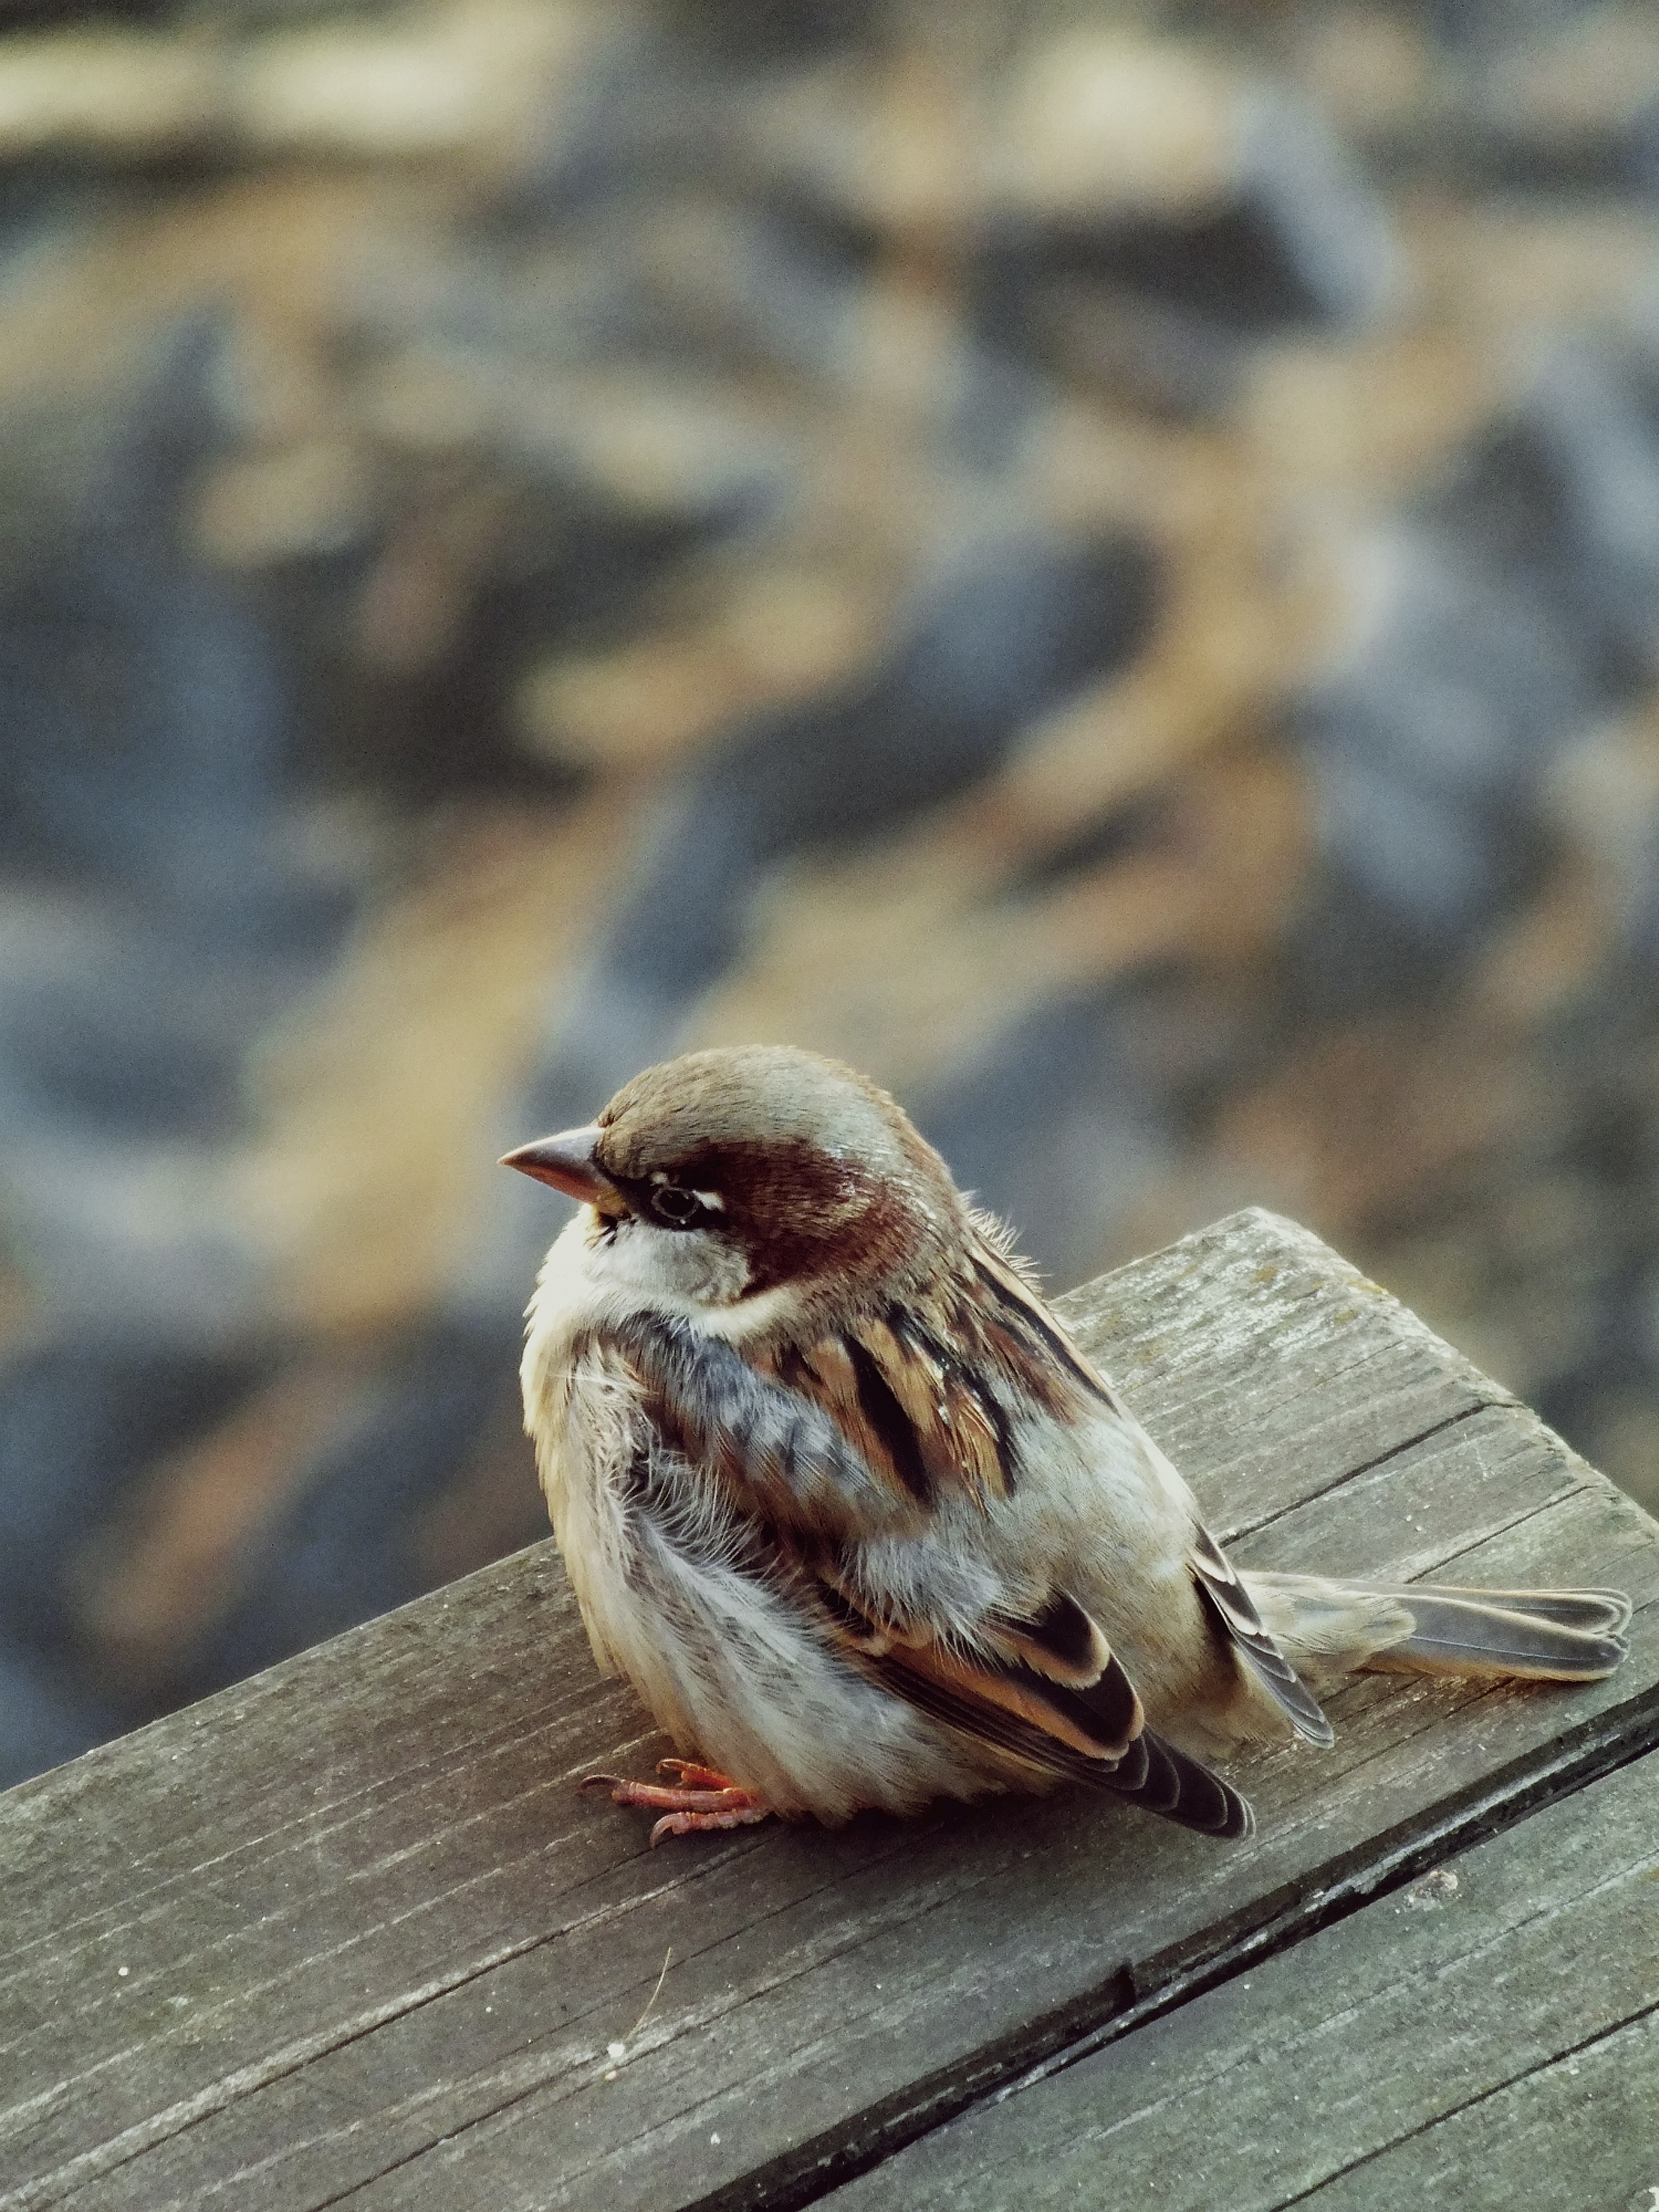
nature, bird, wing, wildlife, beak, fauna, close up, vertebrate, sparrow, finch, wren, house sparrow, old world flycatcher, perching bird, emberizidae